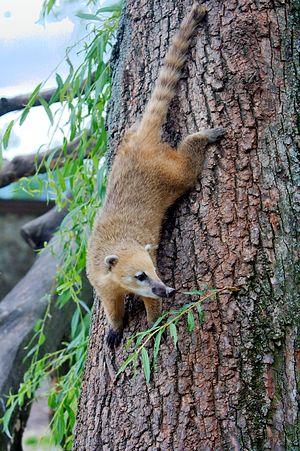
Le Coati roux ou encore Coati à queue annelée ou Coati commun est une espèce de petit mammifères de l'ordre des Carnivores et de la famille des Procyonidae. C'est un animal arboricole, omnivore et grégaire qui vit dans les forêts d'Amérique du Sud. Même s'il est naturellement chapardeur et agressif, ce coati de la grosseur d'un chat est peu farouche avec l'homme. Il est possible de l'élever en captivité, en groupe, ou même comme animal de compagnie.